Yasuhito, Prince Chichibu

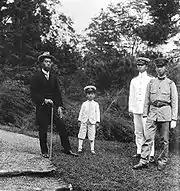
Emperor Taishō's four sons in 1921: Hirohito, Takahito, Nobuhito and Yasuhito

Born at Aoyama Detached Palace in Tokyo, the second son of Crown Prince Yoshihito (later Emperor Taishō) and Crown Princess Sadako (later Empress Teimei), the prince was originally titled "Atsu no miya" (Prince Atsu). He and his elder brother were separated from their parents and entrusted to the care of a respected ex-naval officer, Count Kawamura Sumiyoshi and his wife. After Kawamura died in 1904, the young princes rejoined their parents at the "Tōgū-gosho" (Crown Prince's residence) on the grounds of the Akasaka estate. He attended the elementary and secondary departments of the Gakushuin Peers' School along with Crown Prince Hirohito, and his younger brother, Prince Nobuhito (born in 1905). (A fourth brother, Prince Takahito, was born in 1915). Prince Chichibu enrolled in the Central Military Preparatory School in 1917 and then in the Imperial Japanese Army Academy in 1922.